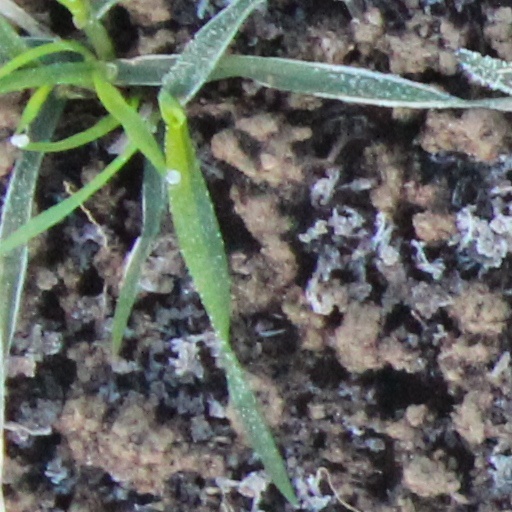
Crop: wheat